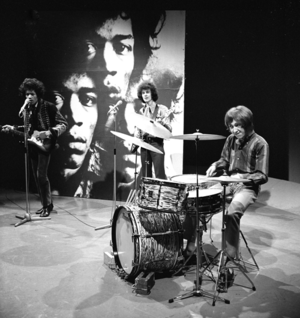
Are You Experienced est le premier album du groupe The Jimi Hendrix Experience, sorti en 1967.
The Jimi Hendrix Experience est un groupe de rock anglo-américain, célèbre pour ses jeux de guitare, ses chansons originales, le style et les performances extravagantes de son leader Jimi Hendrix sur des chansons comme Hey Joe, Purple Haze, Foxy Lady, Fire, Little Wing, Spanish Castle Magic, All Along the Watchtower ou Voodoo Child.